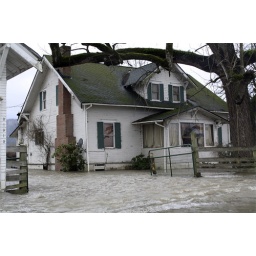
Flood water laps the foundations of a house near Fall City